Sjellebro Stone

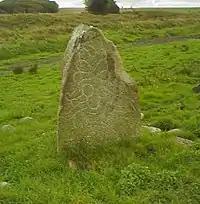
The Sjellebro image stone.

The Sjellebro Stone is a Viking Age image stone located at Sjellbro, which is about 12 kilometers southeast of Randers, Denmark. The stone is inscribed with a facial mask.